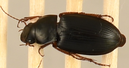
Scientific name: Harpalus paratus
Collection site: North Sterling NEON (STER), plot STER_033